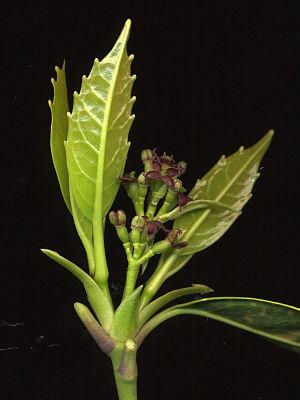
Bourgeon d'Aucuba montrant les jeunes feuilles
Le genre botanique Aucuba regroupe quelques espèces d'arbustes originaires d'Asie centrale ou du Japon. La plus connue d'entre elles est Aucuba japonica, fréquemment plantée en haies ou en buissons, reconnaissable notamment à ses feuilles vertes et luisantes maculées de jaune pour la variété crotonifolia et variegata.